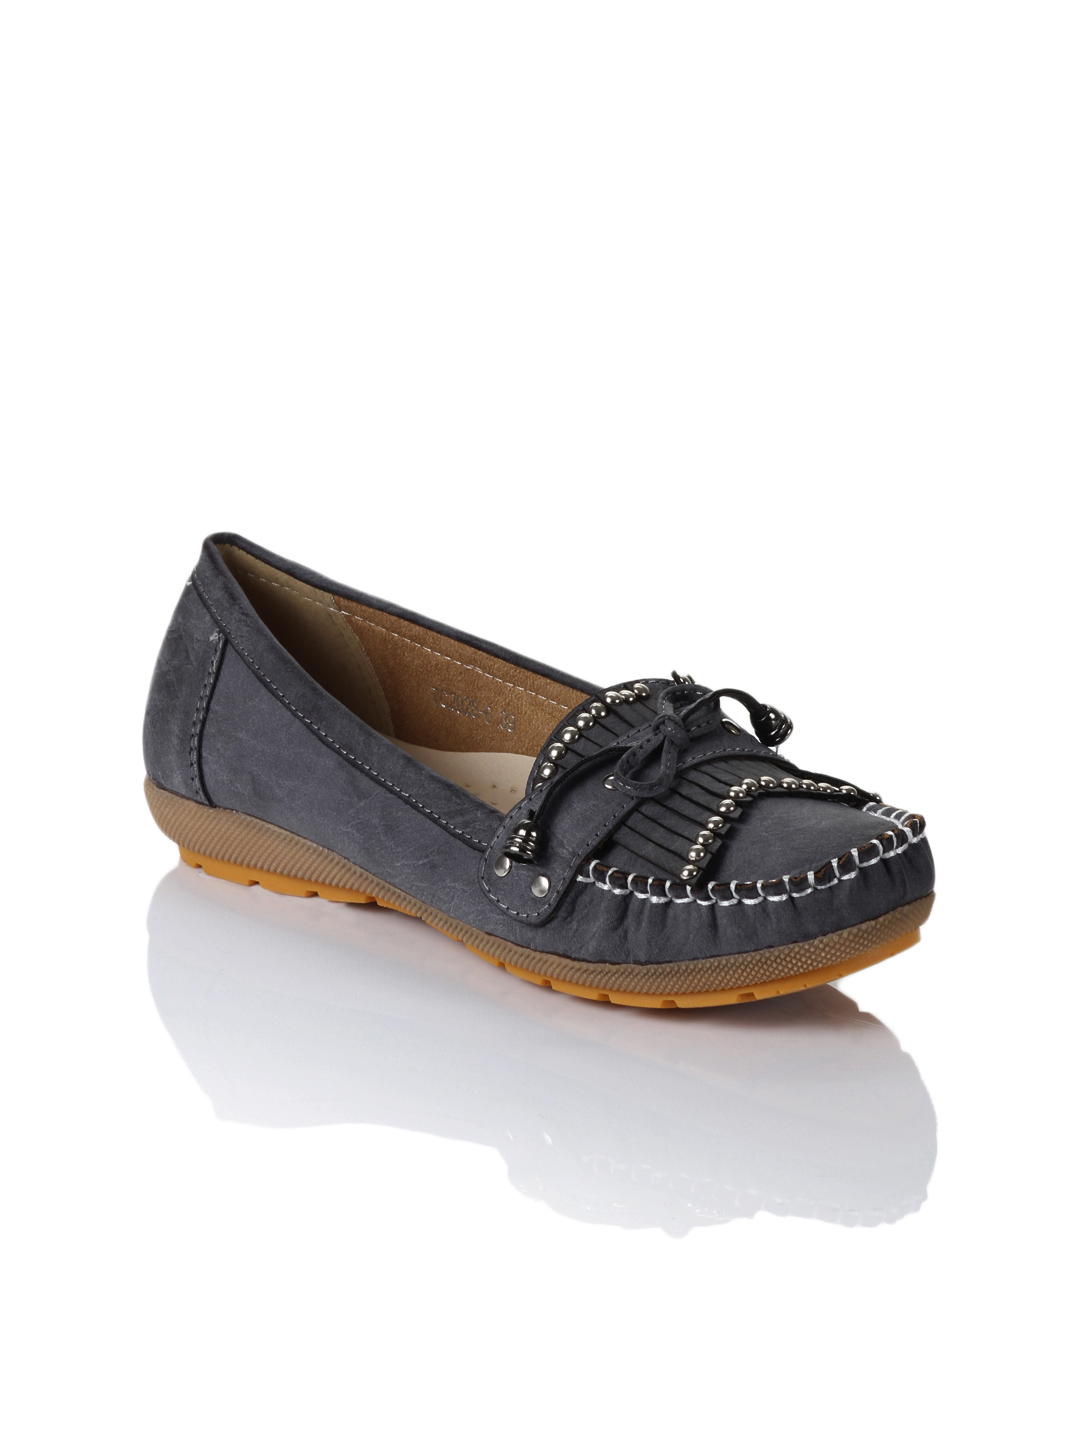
Cobblerz Women Grey Loafers
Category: Footwear / Shoes / Casual Shoes
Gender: Women
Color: Grey
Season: Summer 2016
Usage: Casual